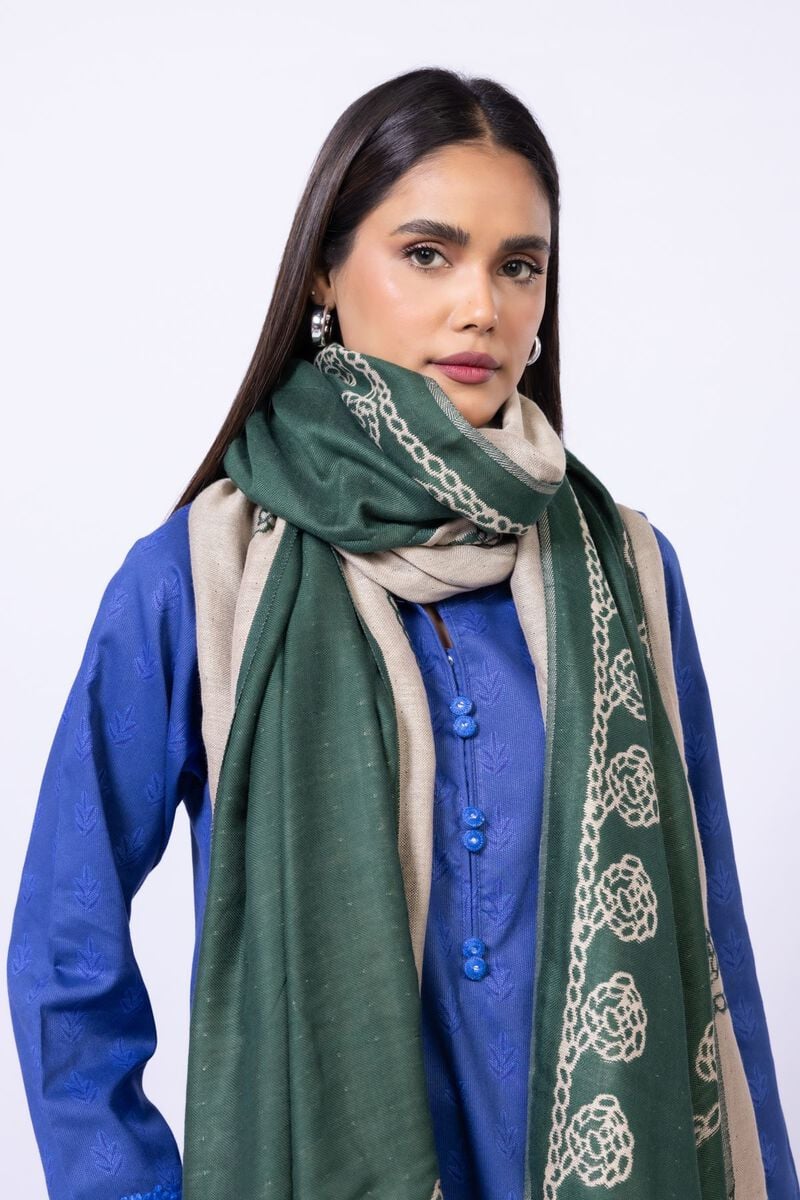
green multi embroidered wool blend scarf